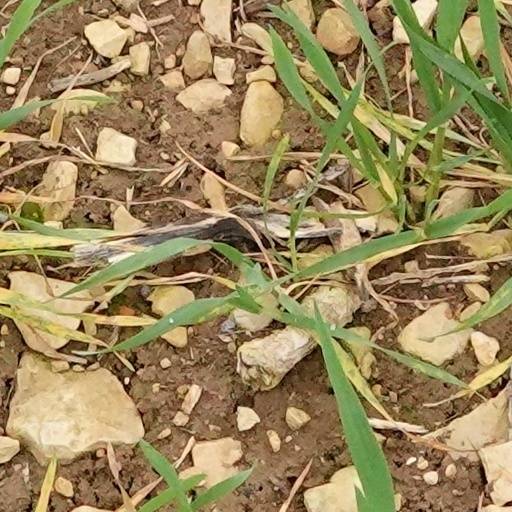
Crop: wheat